Bundaran HI Astra (Transjakarta)

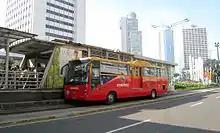
The BRT station prior to its demolition in 2014 for the construction of the Jakarta MRT. The photo was taken in 2010.

The Transjakarta Corridor 1 began its soft operational launch on 15 January 2004, along with all of its stations, including Bundaran HI. The commercial operation of corridor 1 was started on 1 February 2004, as well as Bundaran HI and all BRT stations on corridor 1.